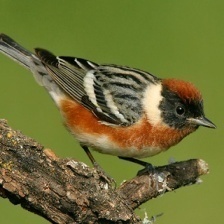
Species: BAY-BREASTED WARBLER
Scientific name: SETOPHAGA CASTANEA